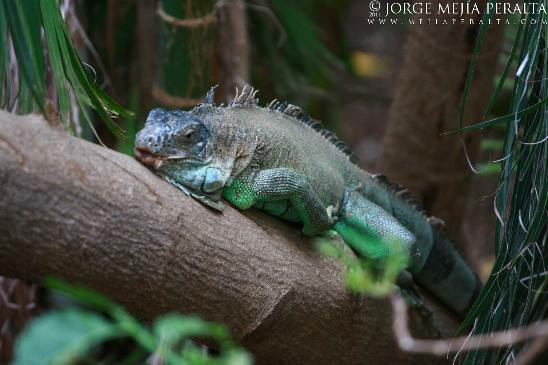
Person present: No